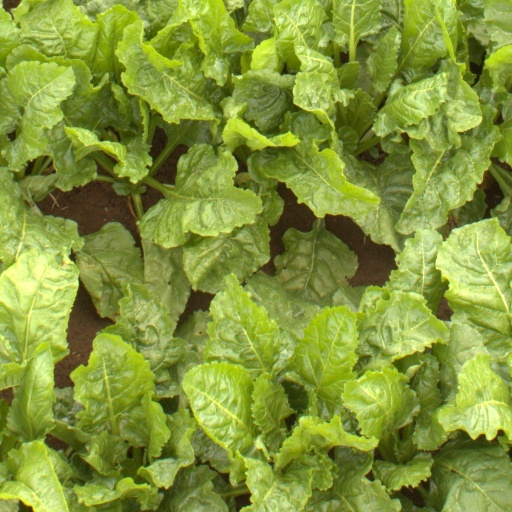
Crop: sugar beet